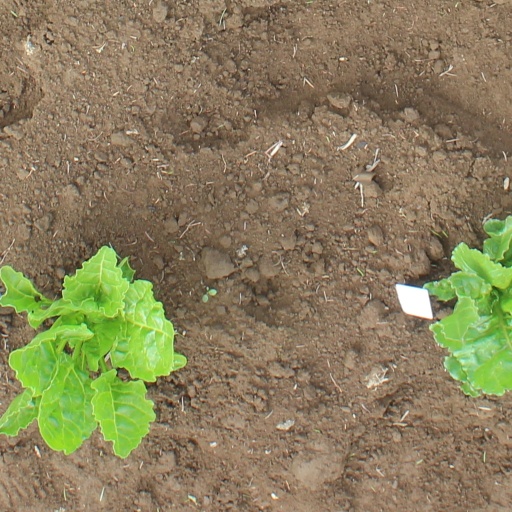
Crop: sugar beet